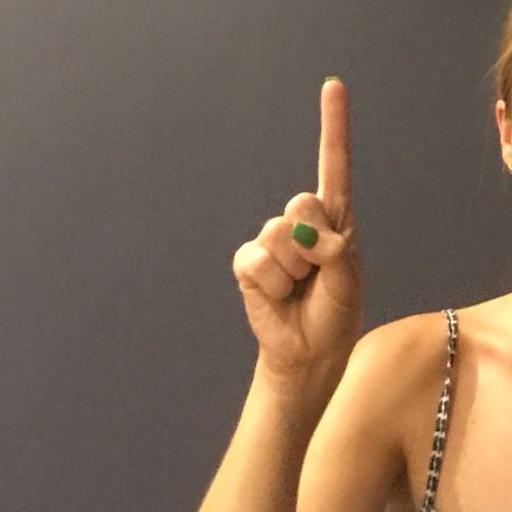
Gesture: one